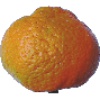
Label: Mandarine 1